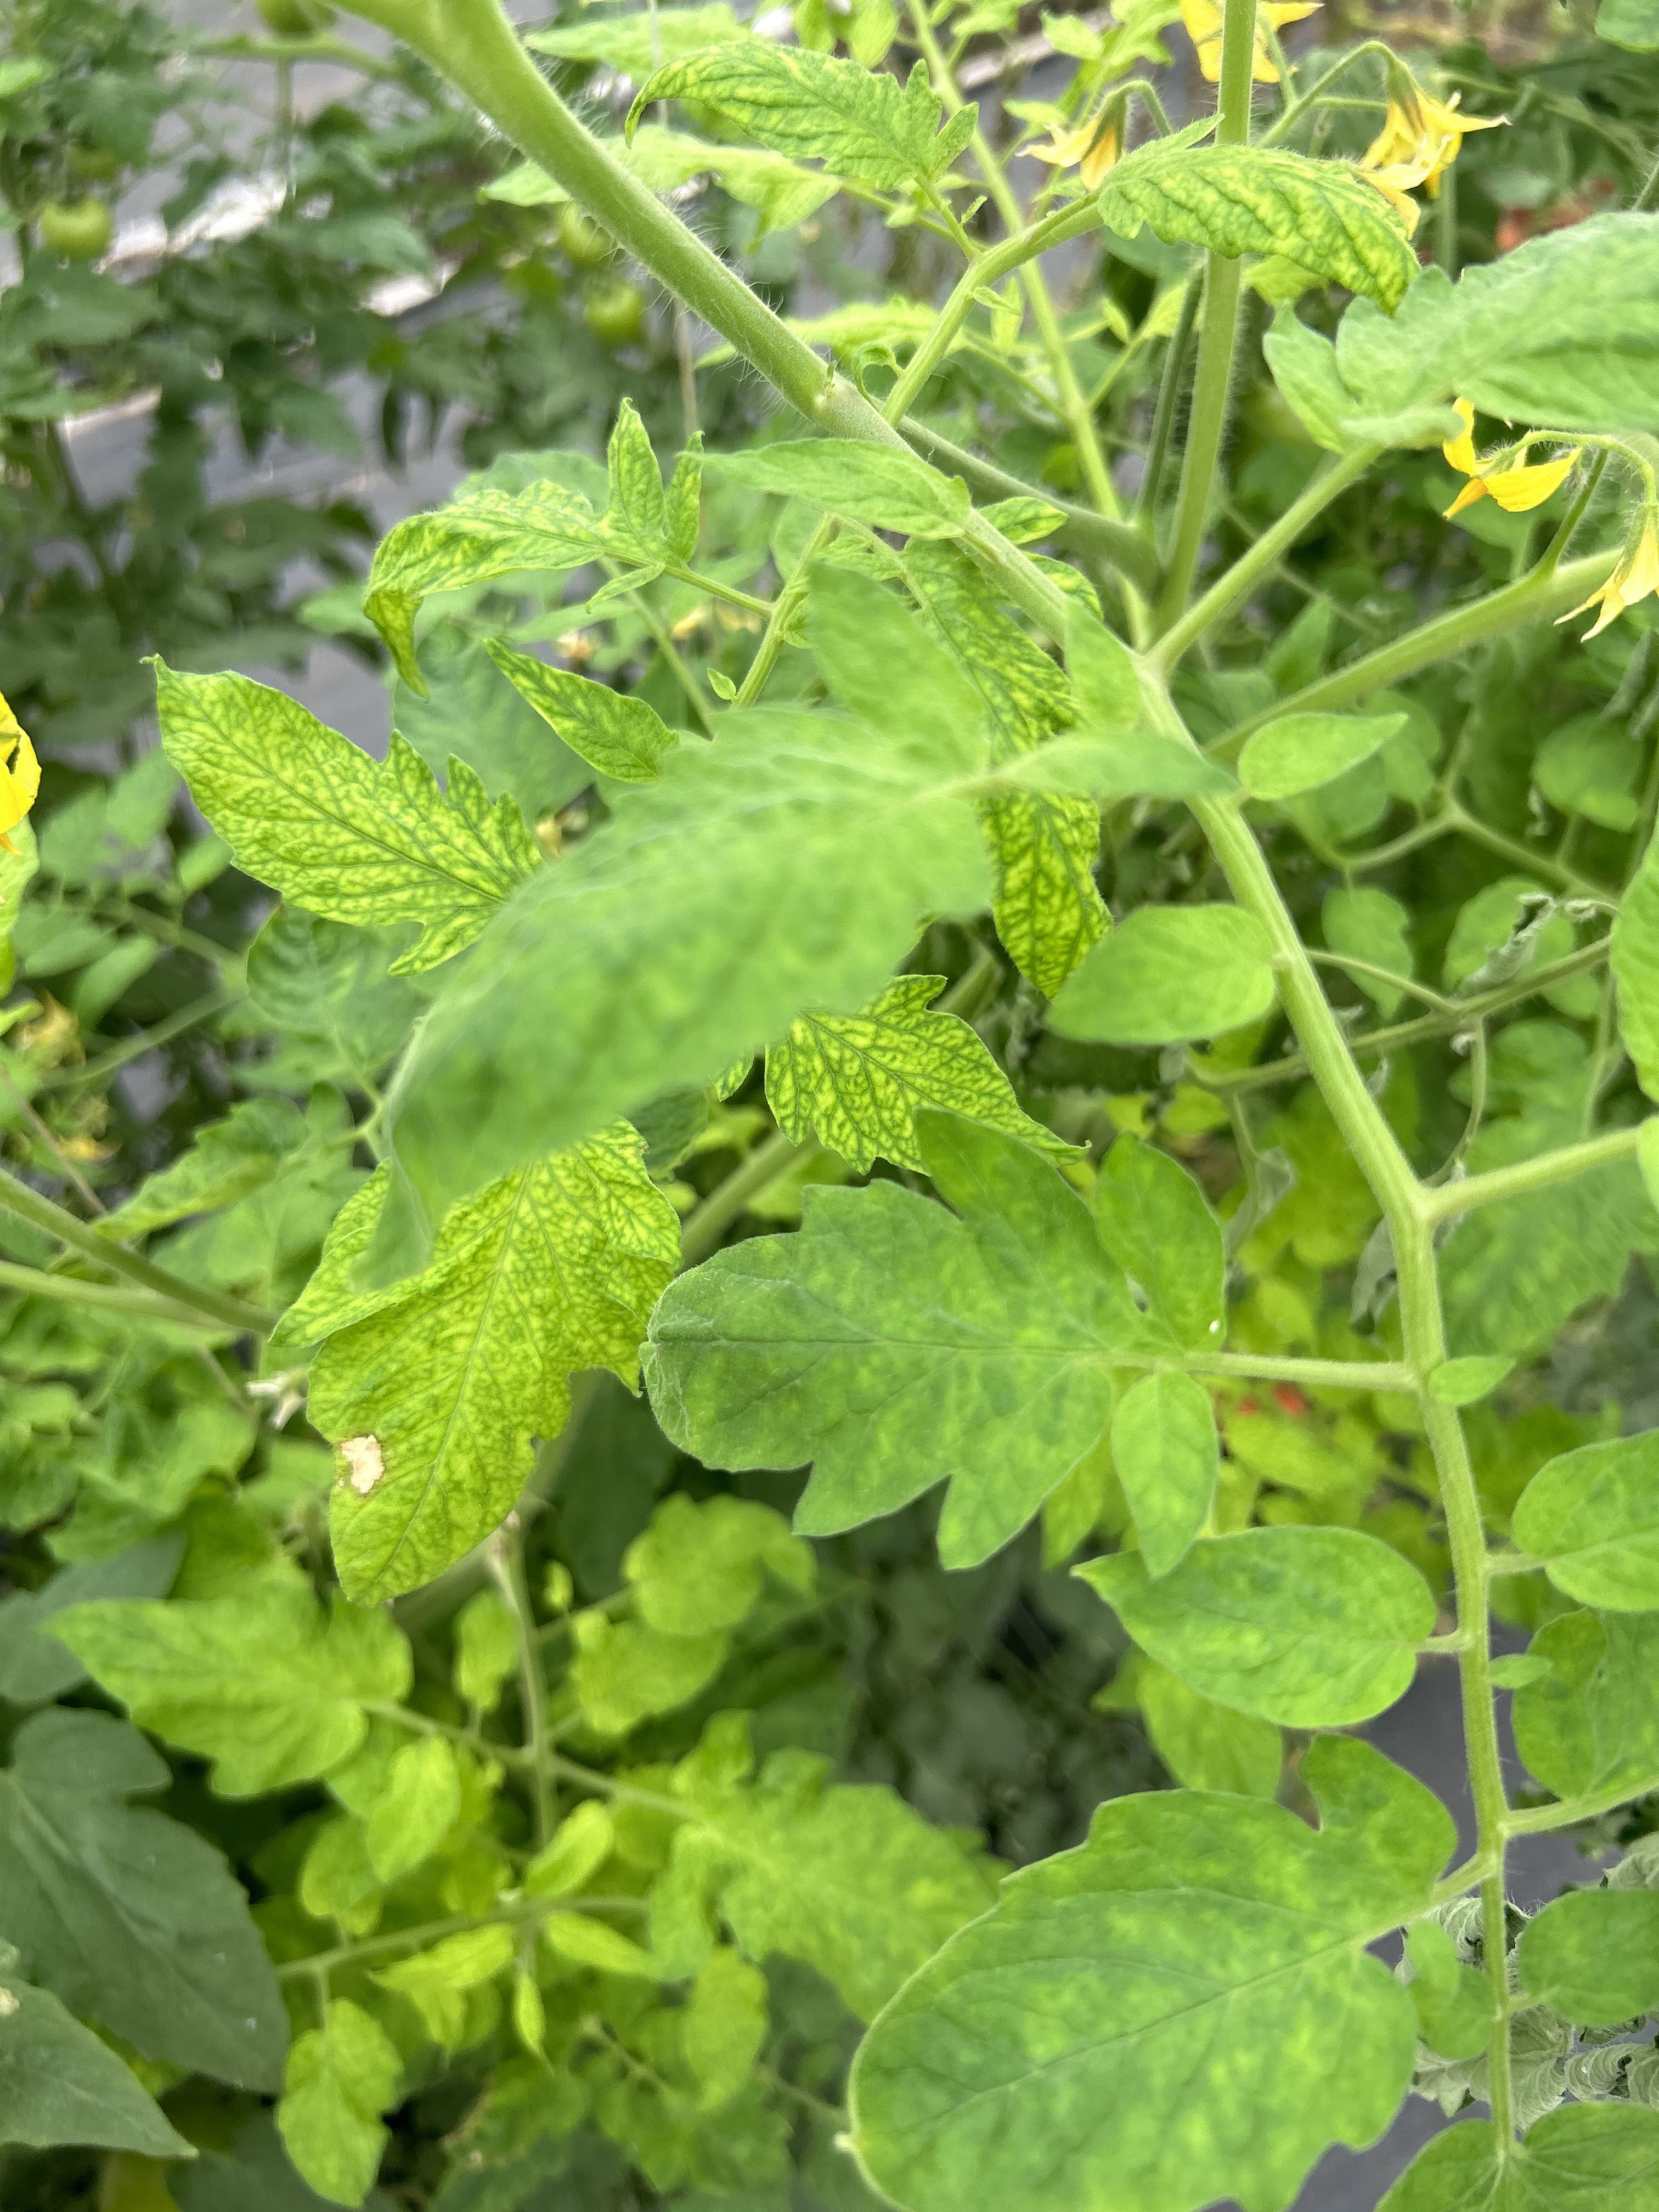
Disease: Viral